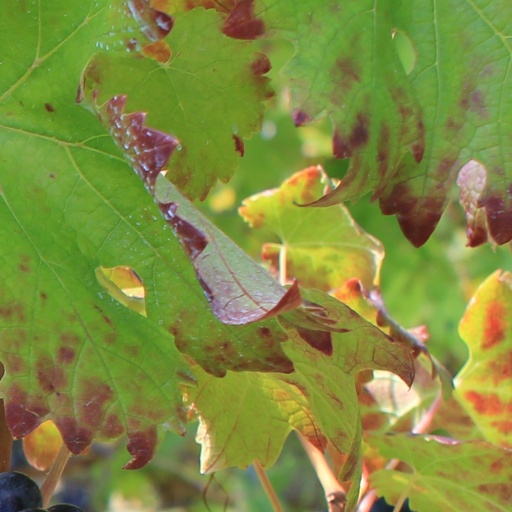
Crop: grape